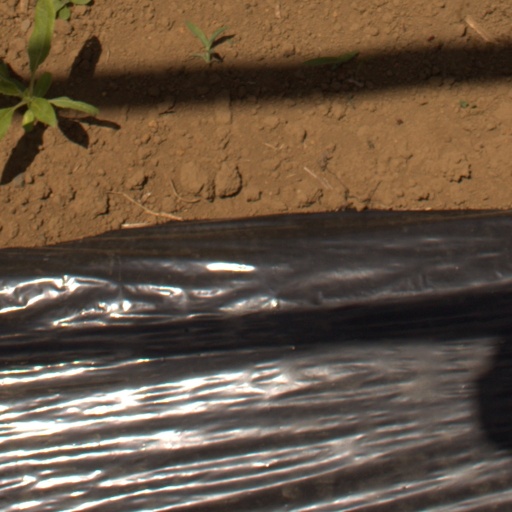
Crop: Jerusalem artichoke